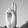
ASL letter: U